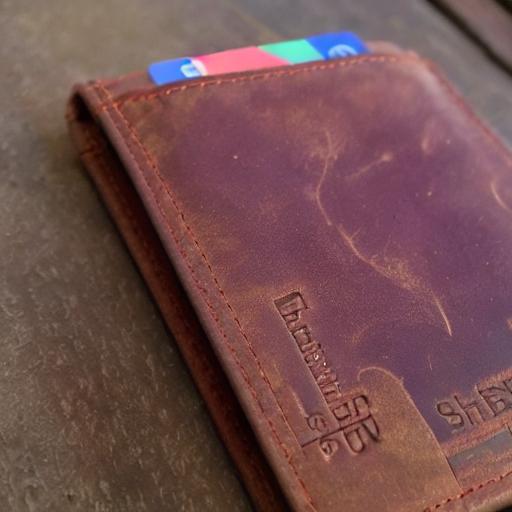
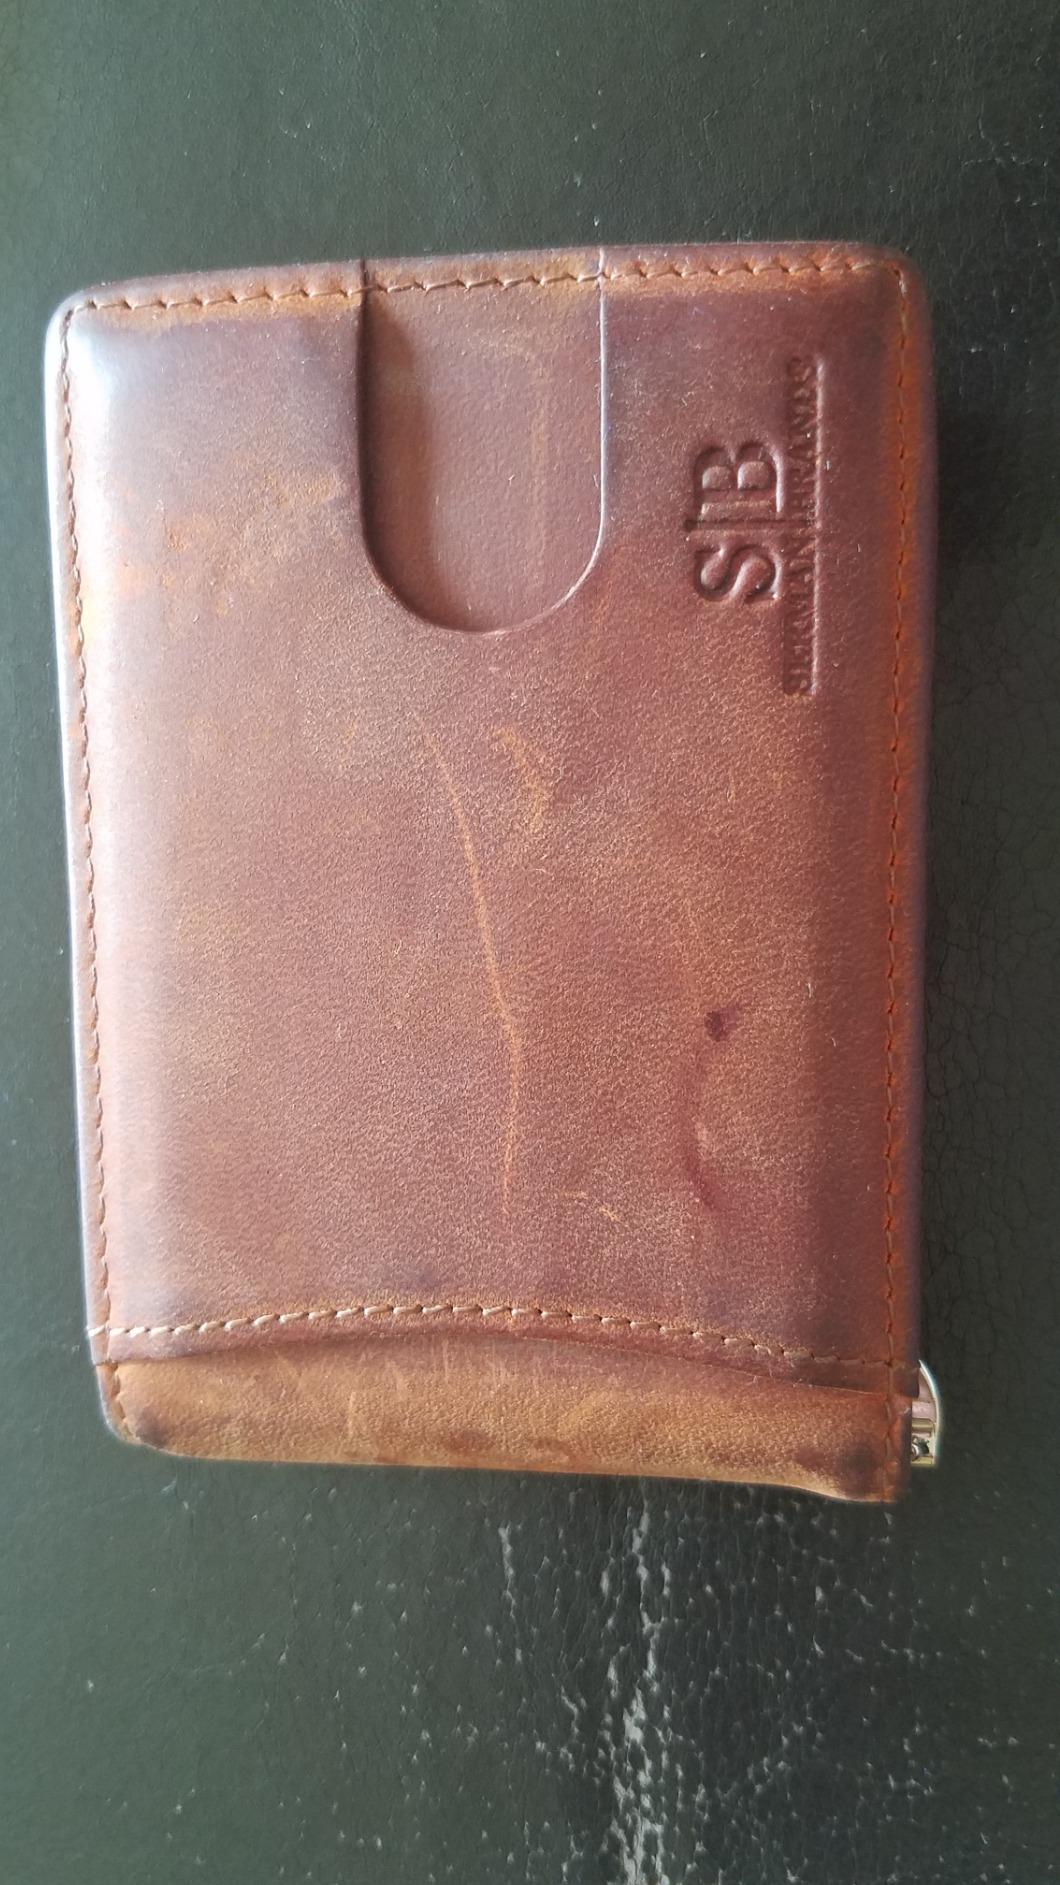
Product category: accessories_wallet
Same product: no